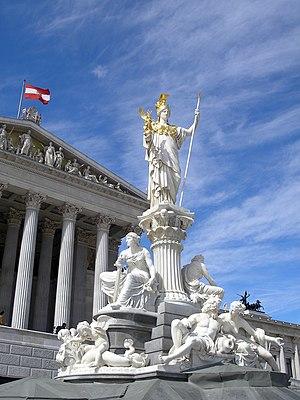
Autriche, Vienne, Bâtiment du Parlement autrichien